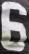
Number: 6